Sentara Health

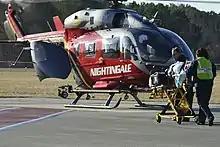
Emergency responders from the McDonald Army Health Center Installation Support Team and Sentara Norfolk General Hospital (Nightingale) during a transport exercise in 2015.

In 1988, Hampton General Hospital joined the system. The following year, doctors at Sentara Norfolk General Hospital performed the region's first successful heart transplant. In 1991, Sentara purchased the Humana Bayside Hospital in Virginia Beach, renaming it Sentara Bayside Hospital. In 1996, Sentara and the Williamsburg Community Hospital entered into a formal partnership which saw Sentara taking a 49% equity stake in the hospital. Sentara eventually took over full ownership of the hospital in 2002, and it later adopted the name, Sentara Williamsburg Regional Medical Center.